Iroquois

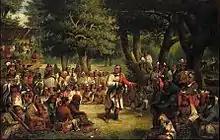
A painting of the Seneca chief, Red Jacket, political negotiator and critic of European religion, speaking to crowd

Like many cultures, the Iroquois' spiritual beliefs changed over time and varied across tribes. Generally, the Iroquois believed in numerous deities, including the Great Spirit, the Thunderer, and the Three Sisters (the spirits of beans, maize, and squash). The Great Spirit was thought to have created plants, animals, and humans to control "the forces of good in nature", and to guide ordinary people. Orenda was the Iroquoian name for the magical potence found in people and their environment. The Iroquois believed in the "orenda", the spiritual force that flowed through all things, and believed if people were respectful of nature, then the "orenda" would be harnessed to bring about positive results. There were three types of spirits for the Iroquois: 1) Those living on the earth 2) Those living above the earth and 3) the highest level of spirits controlling the universe from high above with the highest of those beings known variously as the Great Spirit, the Great Creator or the Master of Life.